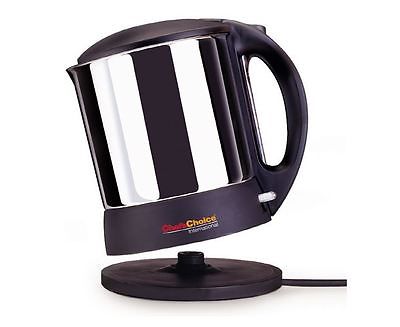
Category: kettle